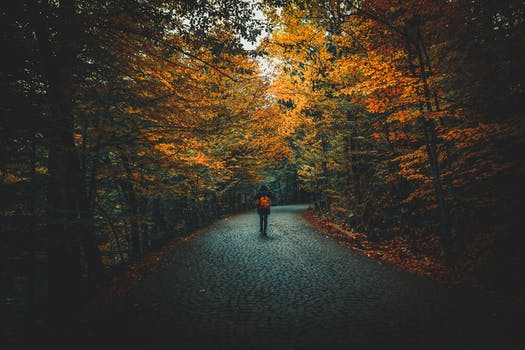
Label: No Watermark